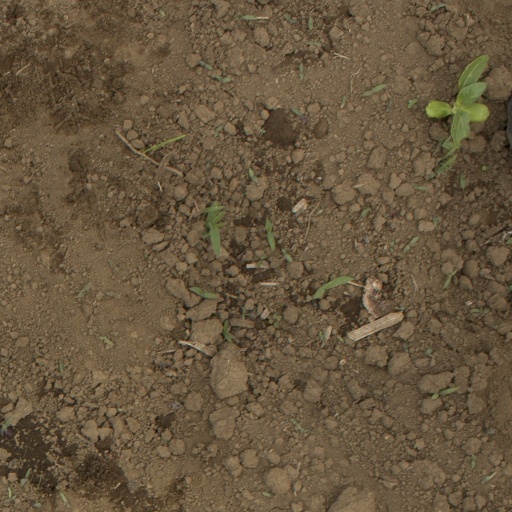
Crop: Jerusalem artichoke